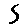
Label: 5